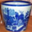
Label: bowl